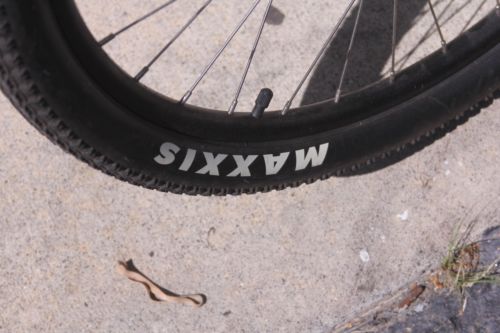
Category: bicycle